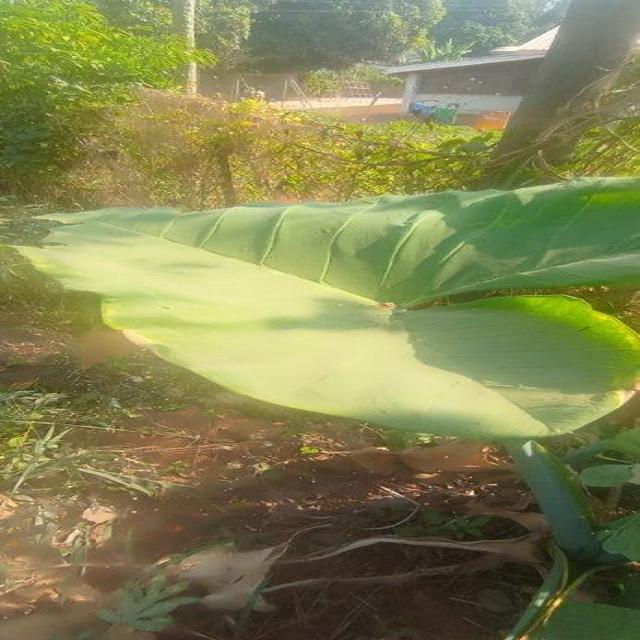
Label: Early_Blight